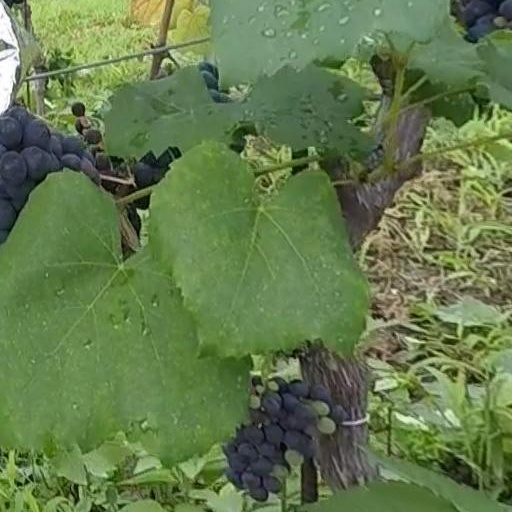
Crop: grape